Ariane 4

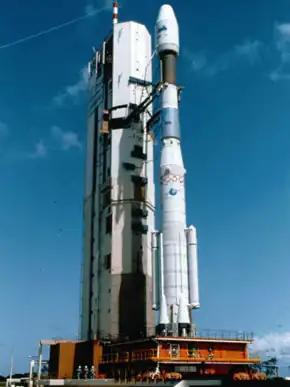
The 52nd Ariane 4 carrying the TOPEX/Poseidon satellite.

The Ariane 4 was a European expendable launch vehicle in the Ariane family, developed by the (CNES), the French space agency, for the European Space Agency (ESA). The manufacturing of the launch vehicle was led by Aérospatiale and it was marketed by Arianespace. Since its first flight on 15 June 1988 until the final flight on 15 February 2003, it attained 113 successful launches out of 116 total launches.